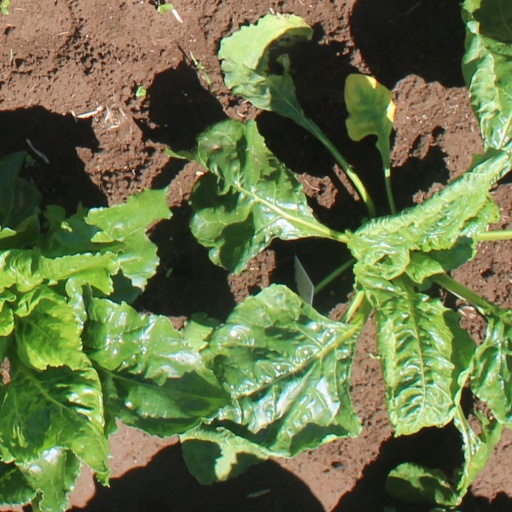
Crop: sugar beet